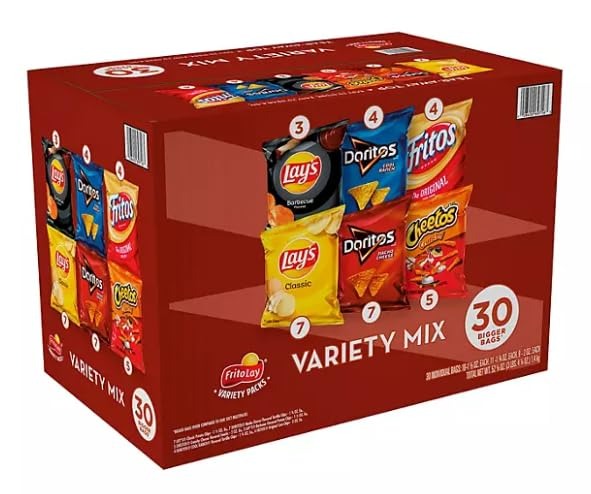
Item Name: Frito-Lay Big Grab Mix 30 bags
Bullet Point: Doritos, Lay's, Cheetos, Fritos
Product Description: Doritos, Lay's, Cheetos, Fritos
Value: 30.0
Unit: Ounce

Price: 34.42